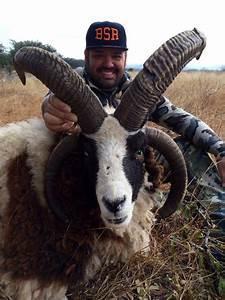
sheep